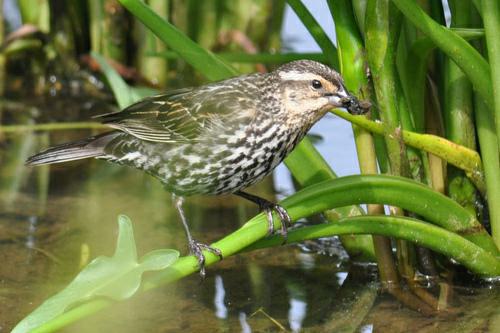
A photo of a savannah sparrow